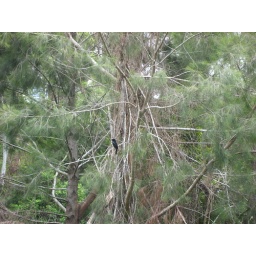
Mystery black bird in the trees near the creek, Sphinx Rock Cafe